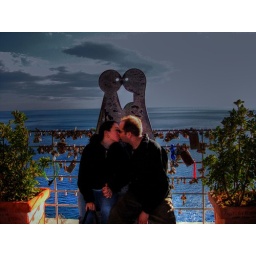
Amy and Aaron, sitting in the kissing chair on the Via Dell Amore, K-I-S-S-I-N-G...